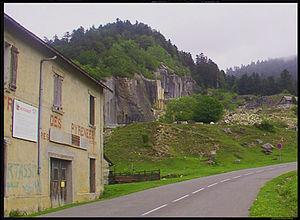
Village de Campan dans les Hautes-Pyrénées Midi-Pyrénées
Campan est une commune française située dans le département des Hautes-Pyrénées, en région Occitanie.